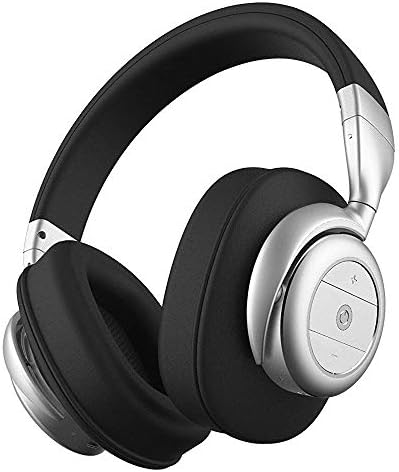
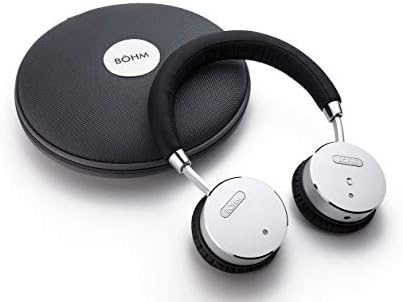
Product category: headphones
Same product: no